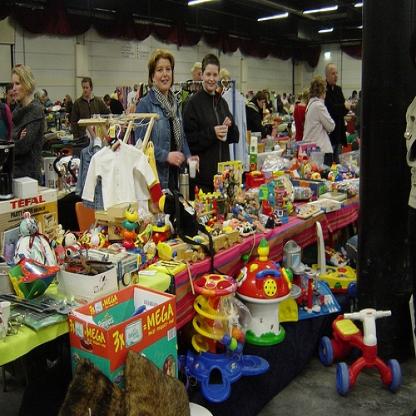
Scene: Indoor